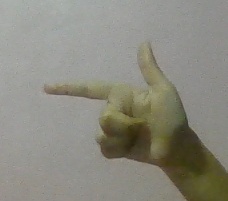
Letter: yaa